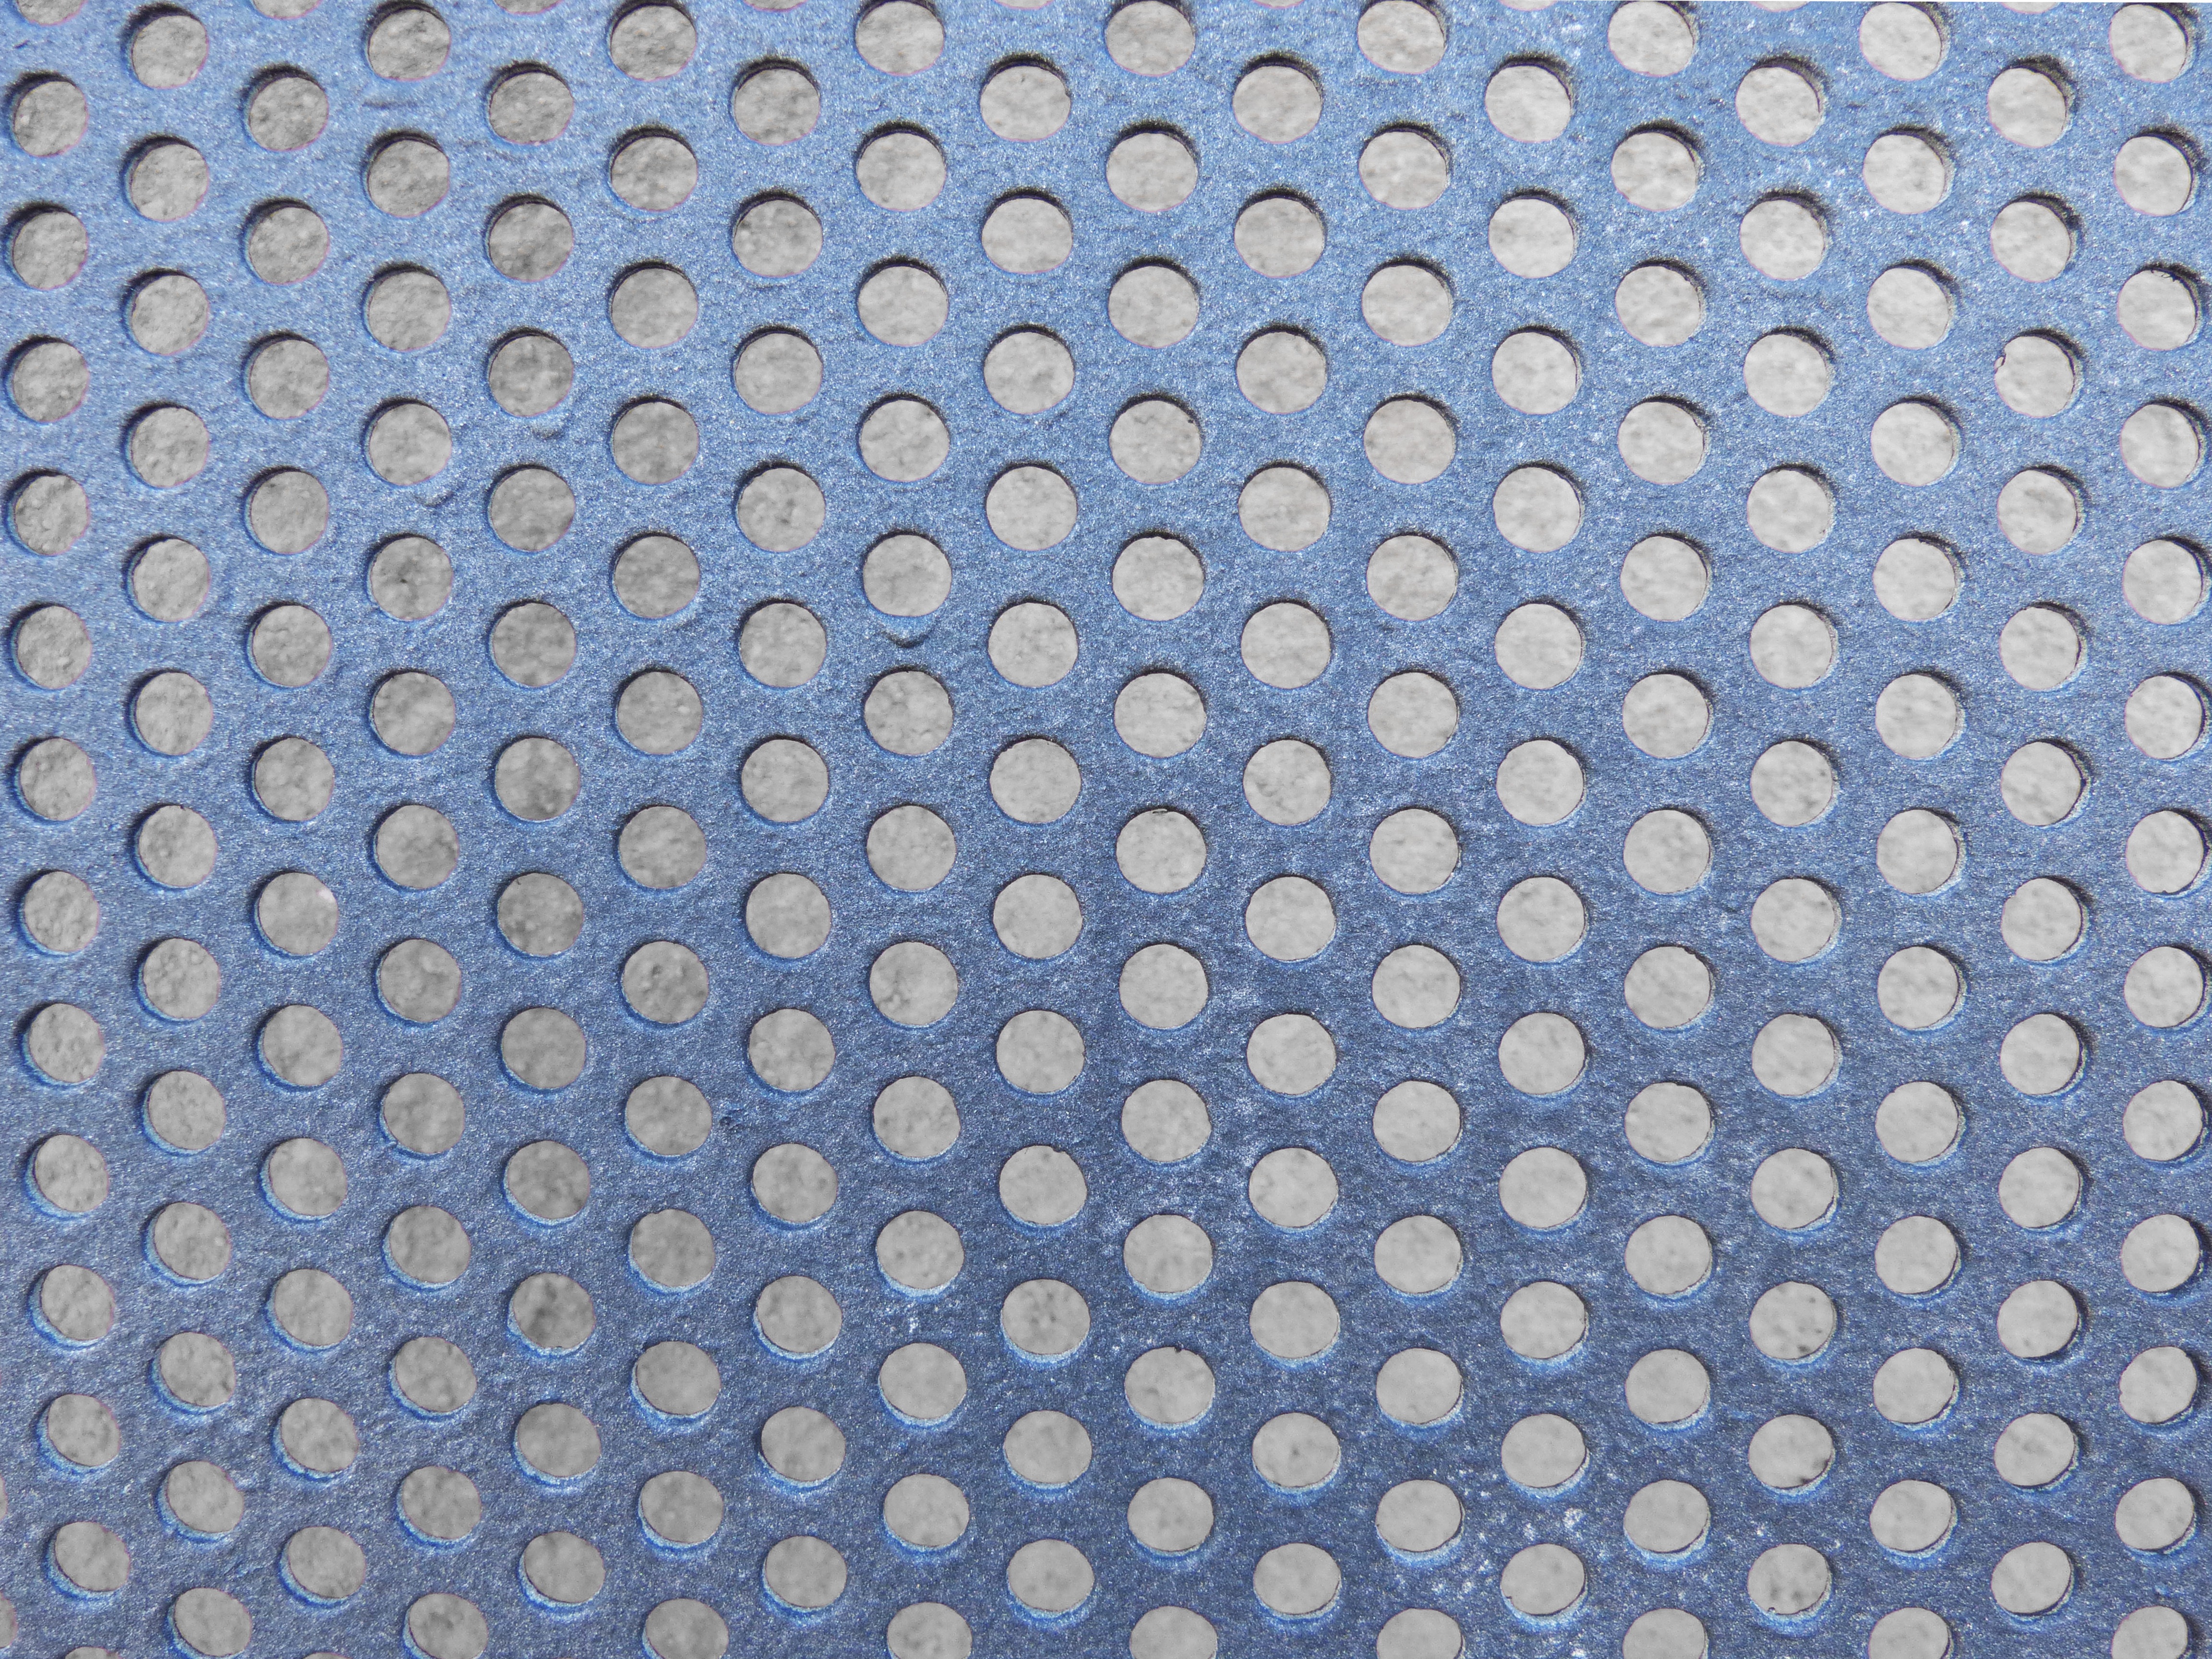
texture, pattern, line, metal, blue, material, circle, textile, design, net, symmetry, mesh, circles, shape, flooring